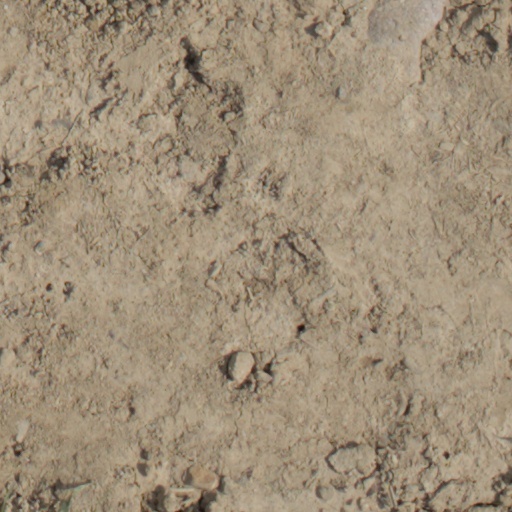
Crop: wheat